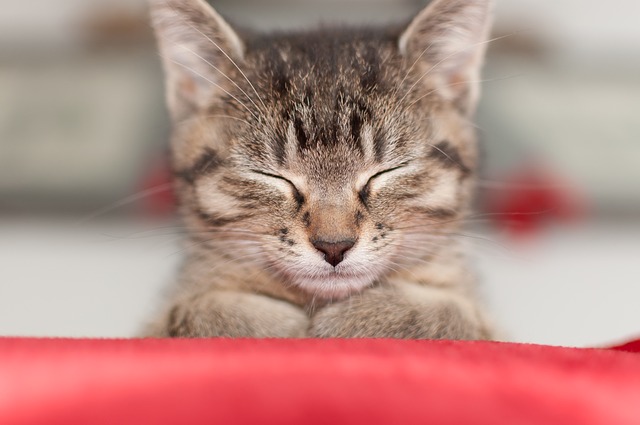
Label: cat